Online public access catalog

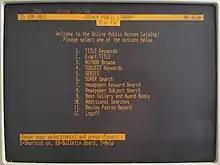
Screenshot of a Dynix menu. First introduced in 1983, Dynix was one of the first and most popular commercial library automation systems ever released, enjoying nearly twenty years of dominance in libraries worldwide.

The online public access catalog (OPAC), now frequently synonymous with "library catalog", is an online database of materials held by a library or group of libraries. Online catalogs have largely replaced the analog card catalogs previously used in libraries.